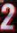
Number: 2